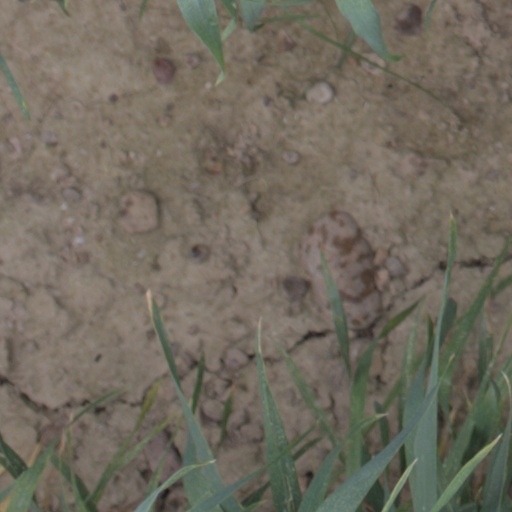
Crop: wheat